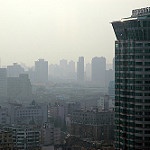
Scene: Outdoor